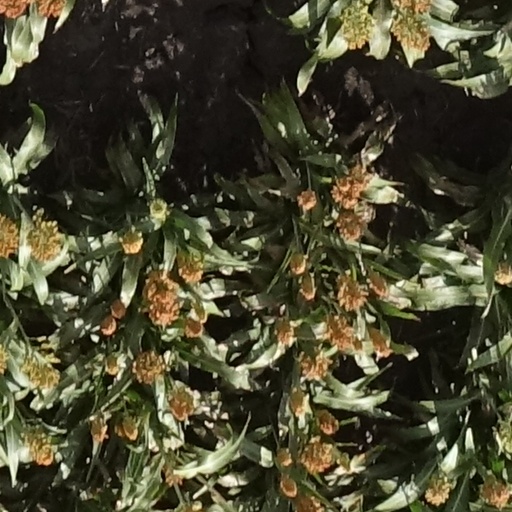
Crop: sorghum